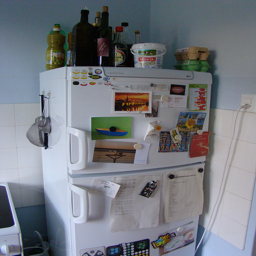
A refrigerator in a kitchen covered in papers, magnets and pictures.
A white refrigerator in a very small kitchen.
A fridge with stickers and wine bottles on top of it.
A refrigerator covered in magnets, paper and wine bottles.
A refrigerator with pictures and magnets attached to it.